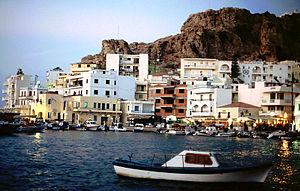
Karpathos, également connue sous l'ancienne appellation de Pigádia, est un arrondissement de la municipalité fusionnée de l'île de Karpathos dans le Dodécanèse, partie de la région administrative grecque d'Égée-Méridionale.